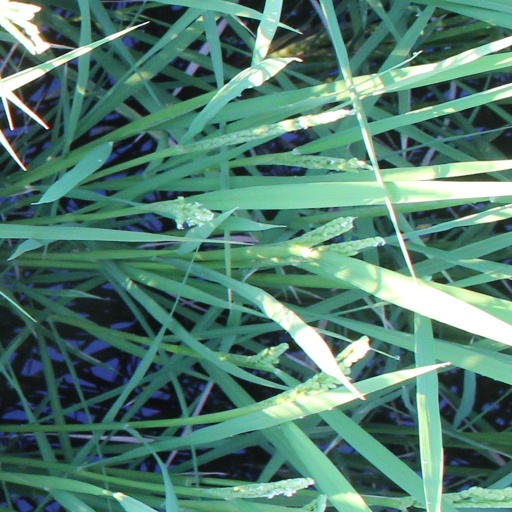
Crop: rice